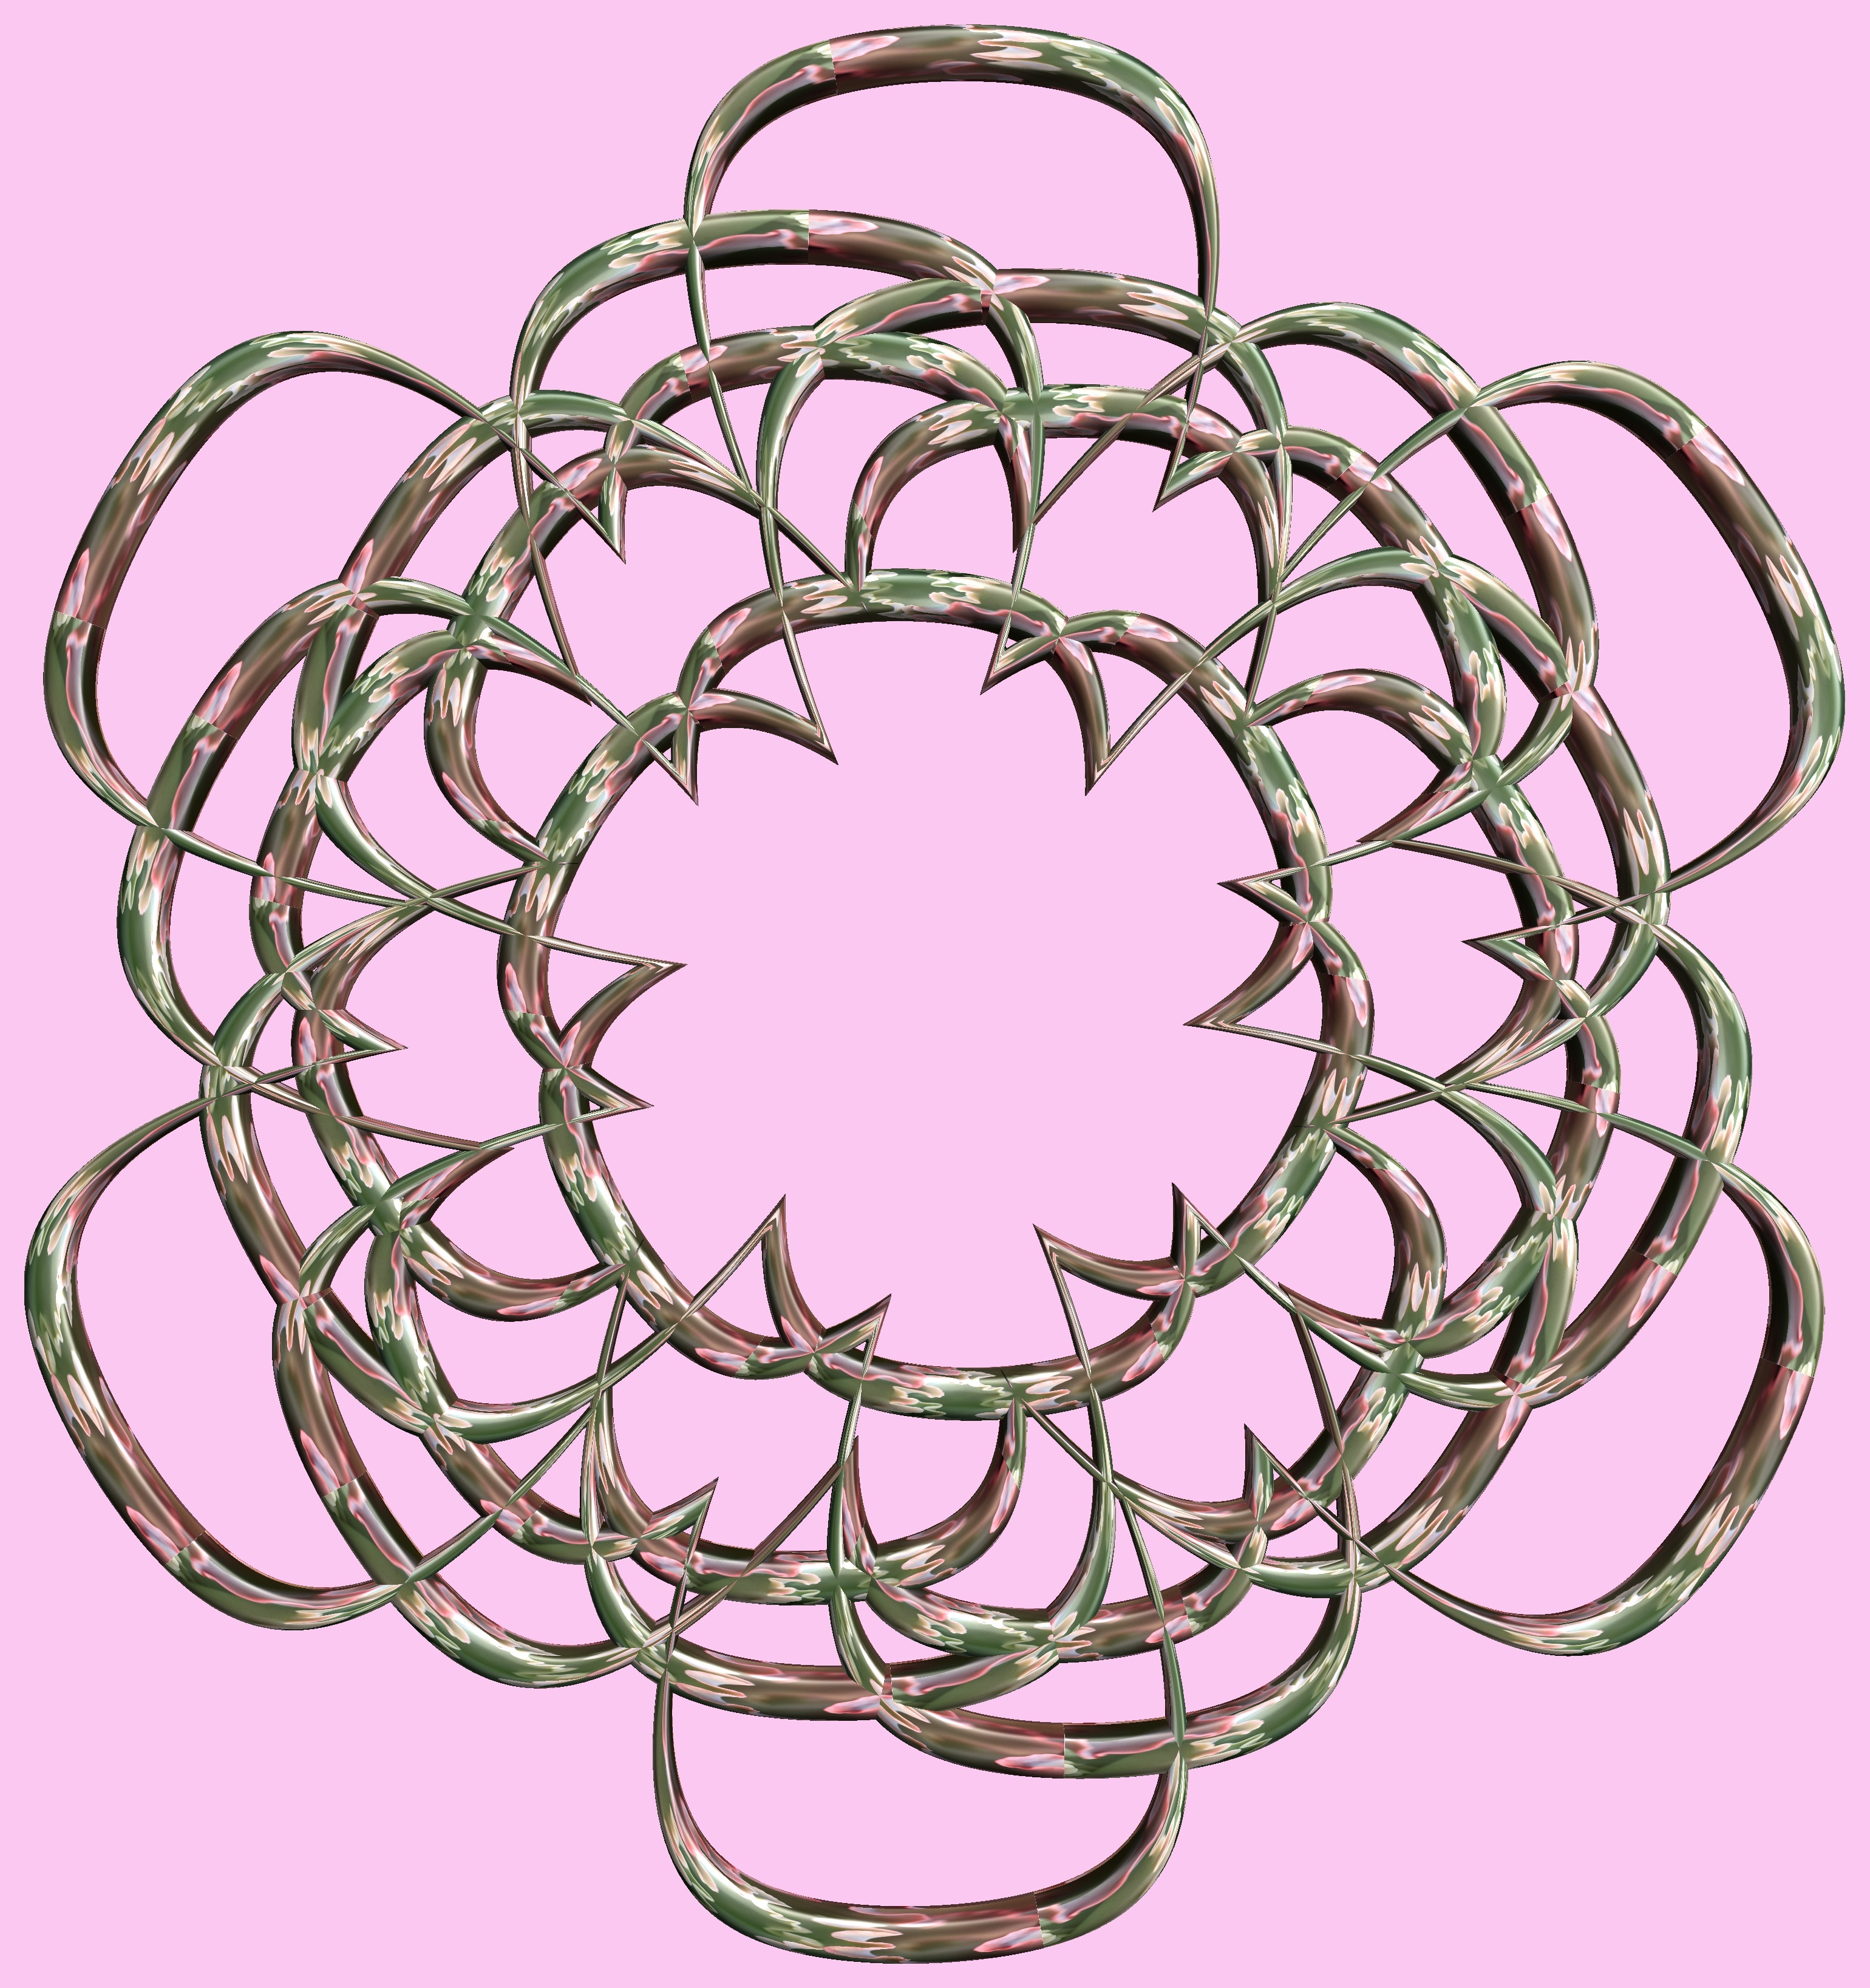
branch, structure, texture, pattern, line, lighting, circle, font, figure, design, symmetry, 3d, graphic, torus, mathematica, cg, parametricplot3d, code, program, algorithm, abstruct, mapping, body jewelry